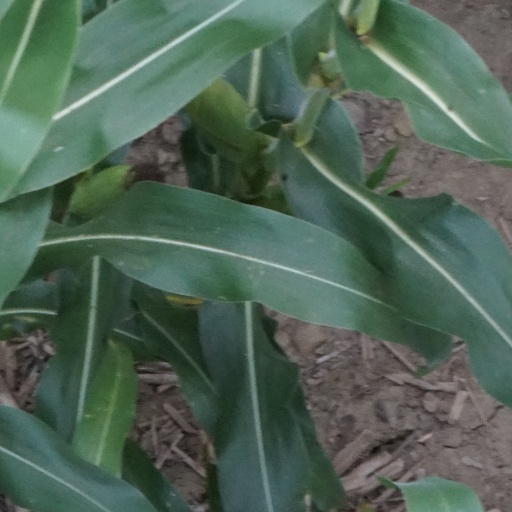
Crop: maize; corn